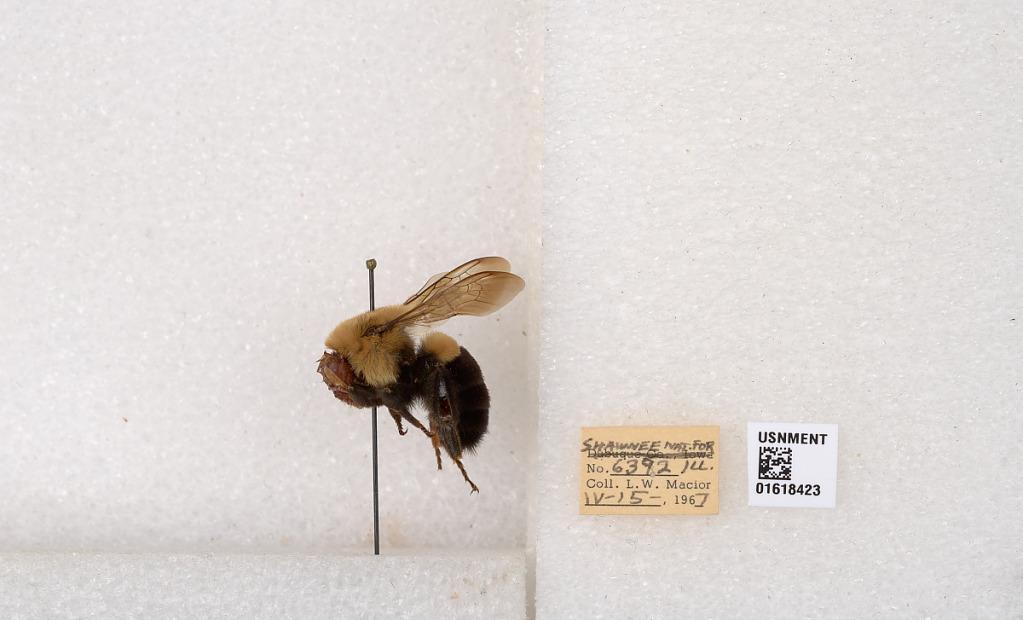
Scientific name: Bombus impatiens Cresson
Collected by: L. Macior
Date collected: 1967-4-15
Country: United States
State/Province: Illinois
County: Johnson
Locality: Shawnee National Forest
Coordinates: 37.5114, -88.8011